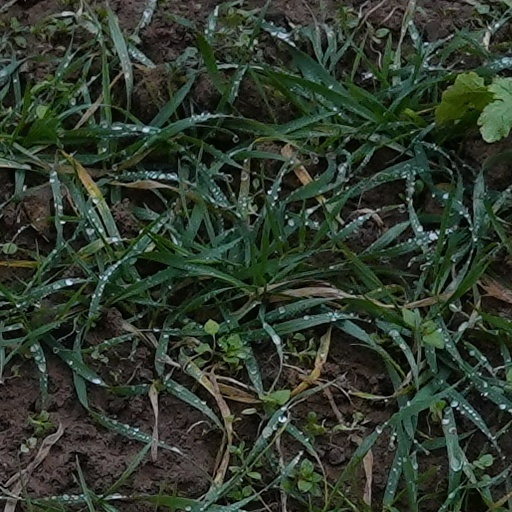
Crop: wheat